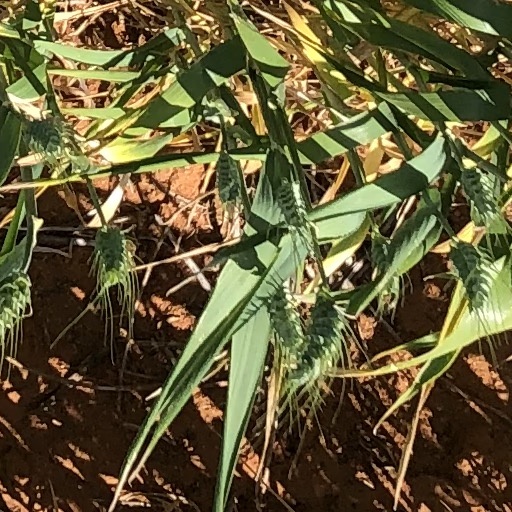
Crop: wheat